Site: saxony
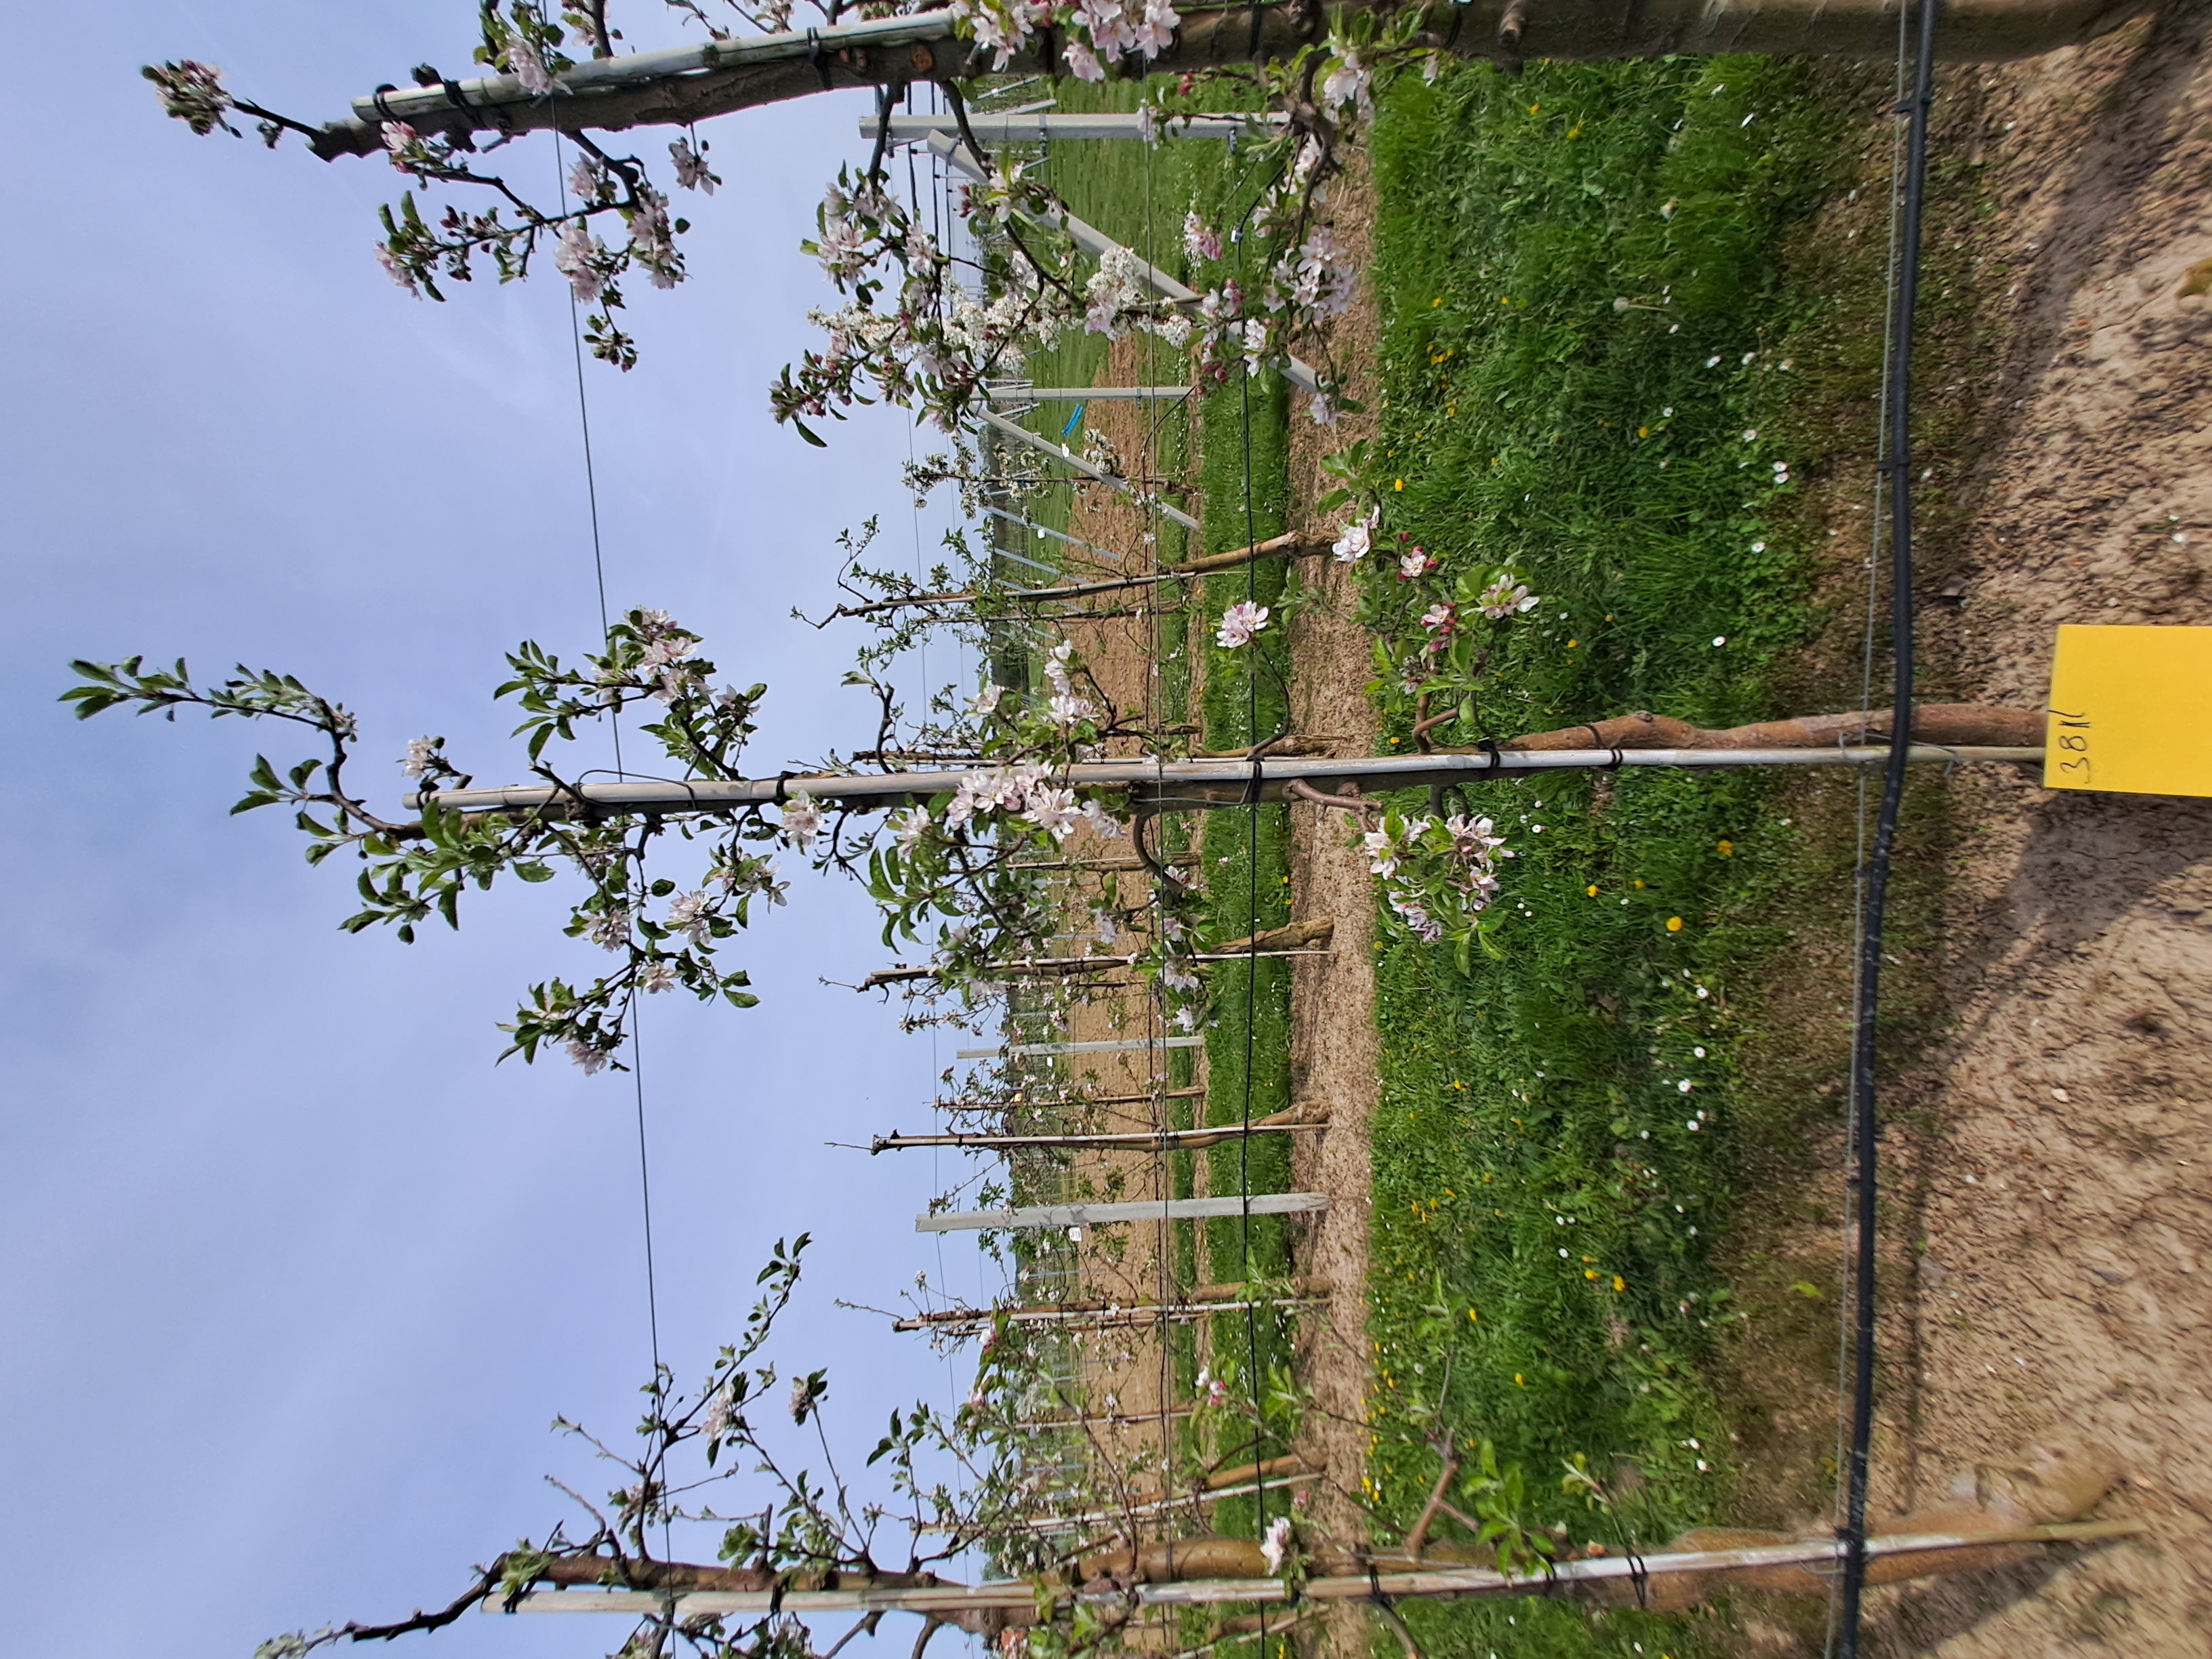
Growth stage (BBCH 65): Flowering